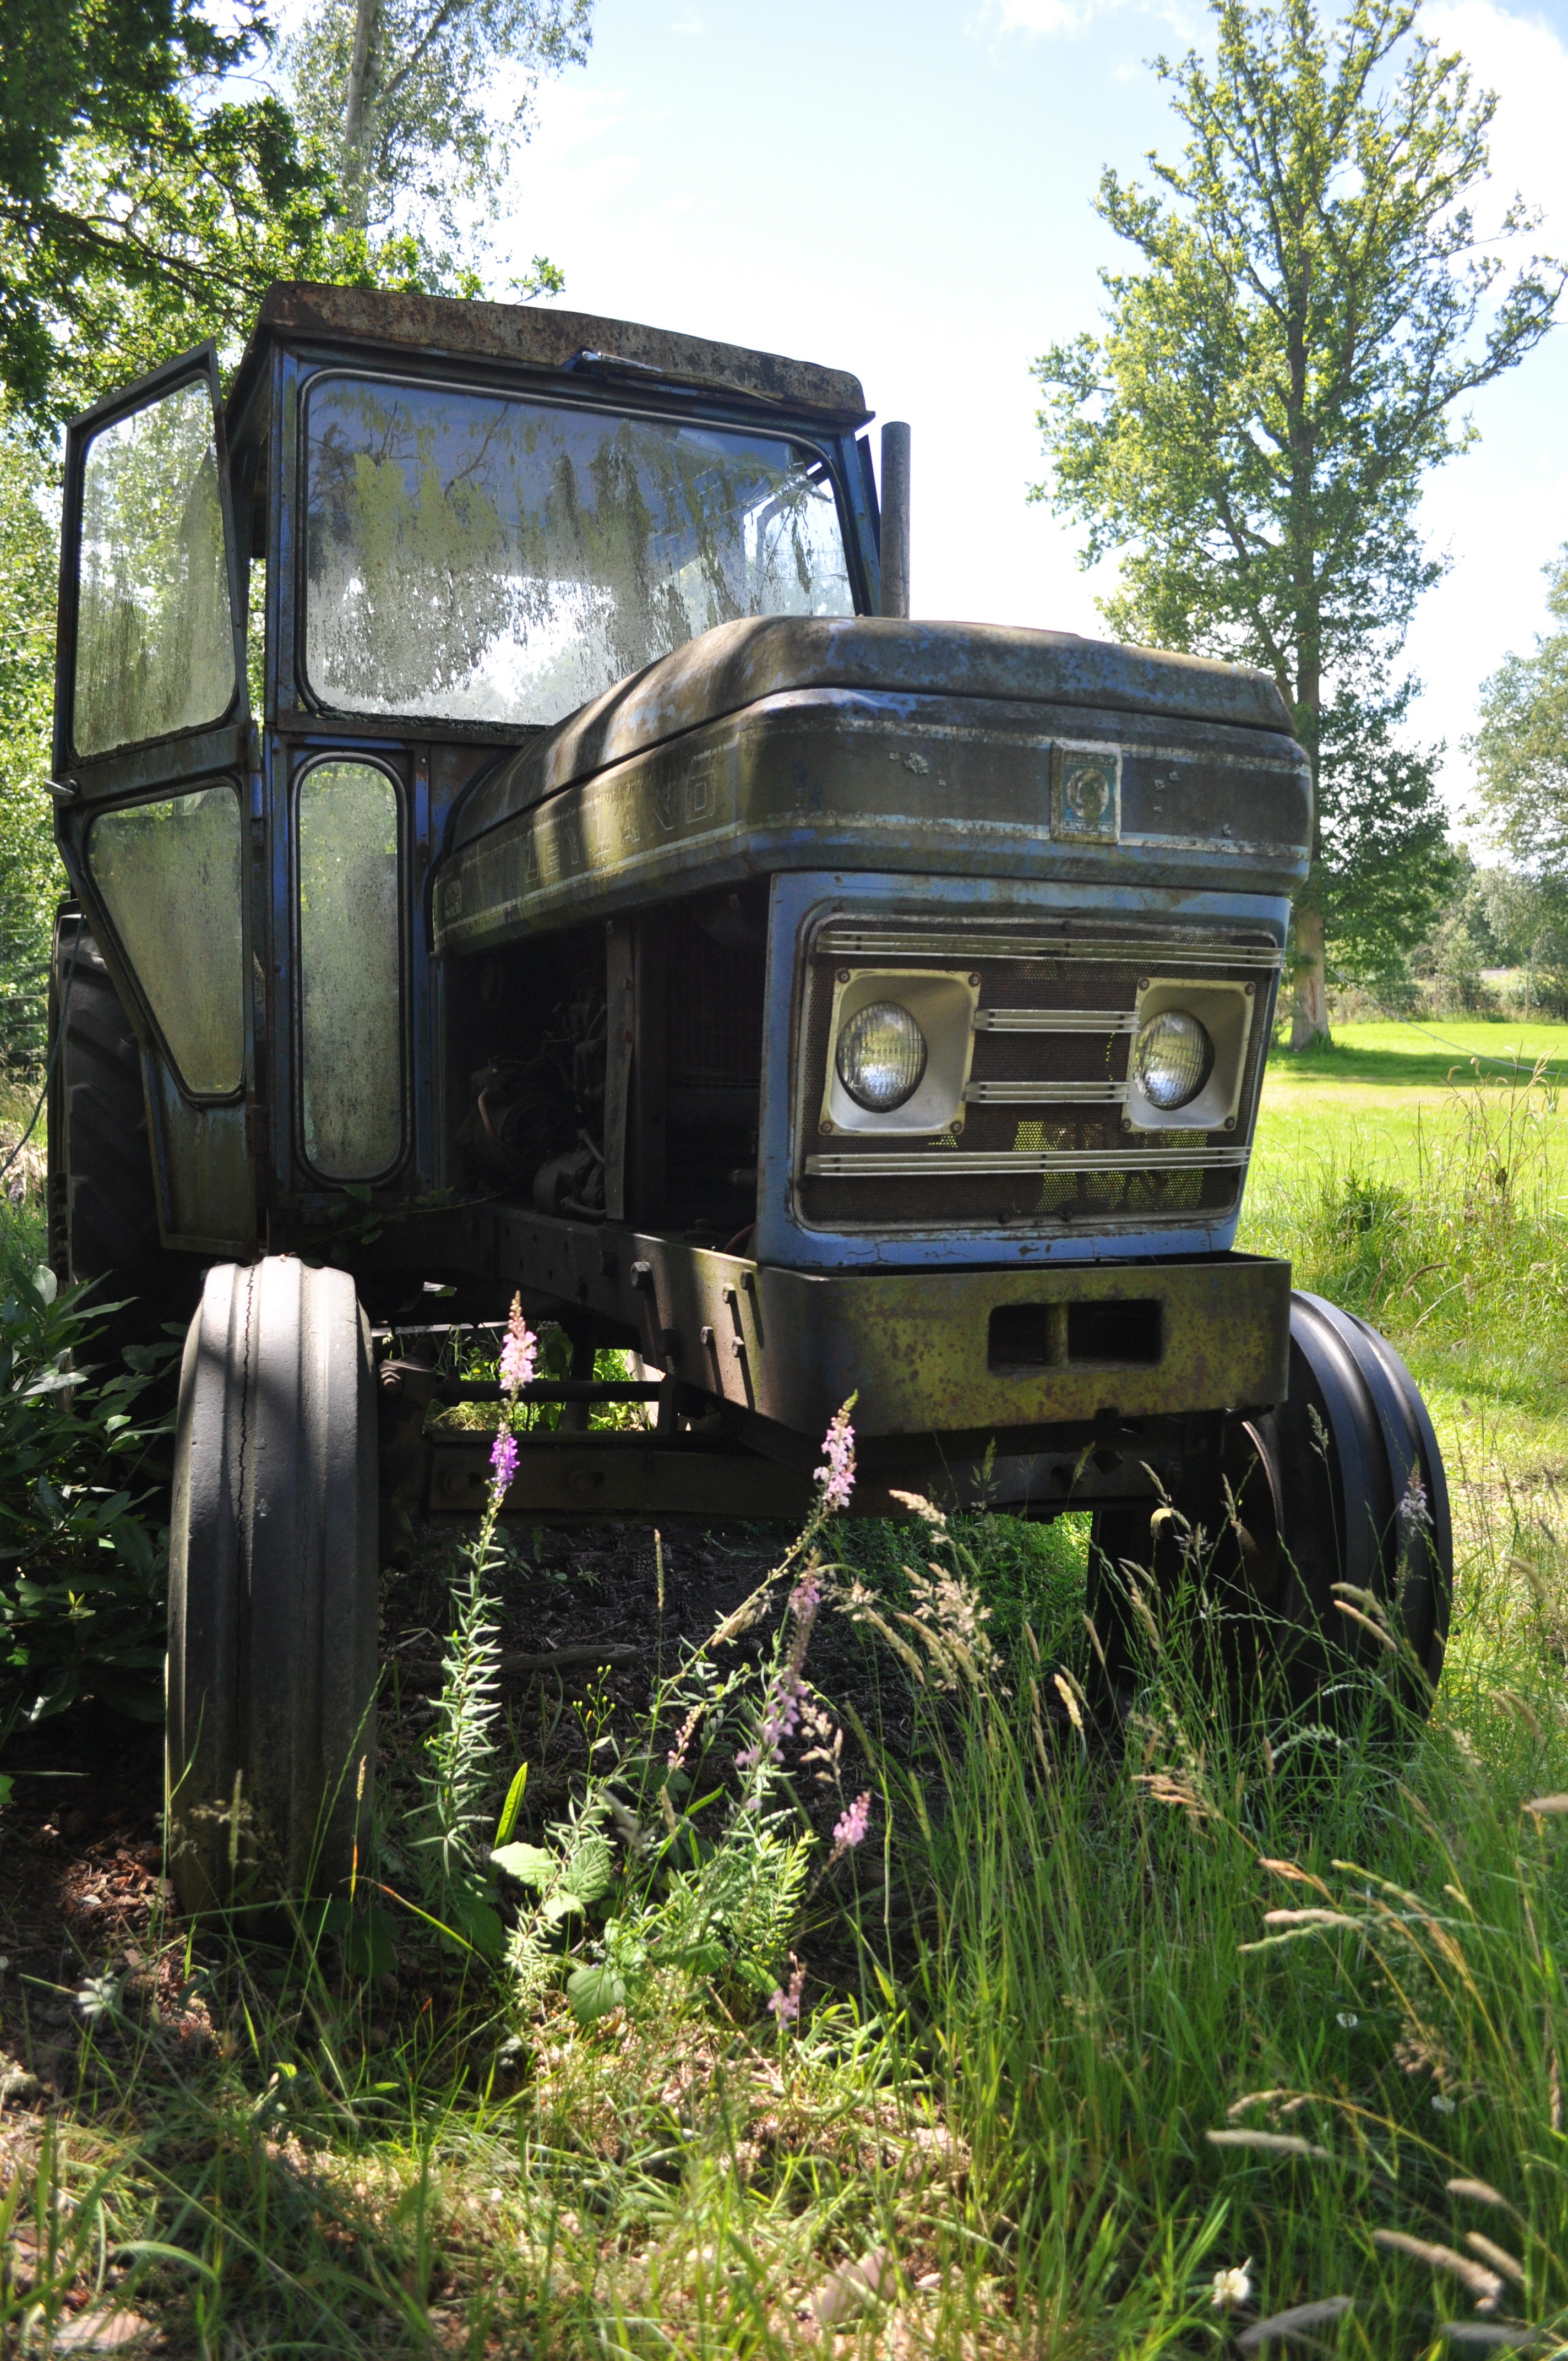
car, tractor, lawn, vintage, wheel, transport, truck, vehicle, machinery, agriculture, bumper, locomotive, leyland, land vehicle, automotive exterior, off roading